New York State Route 252

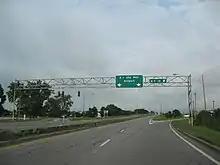
NY 252 at its interchange with NY 15 in Henrietta

NY 252 begins at an intersection with NY 33A in the Monroe County town of Chili. The route heads eastward, following Beaver Road through a sparsely populated area of Chili. About from NY 33A, NY 252 intersects NY 386. The highway continues onward, partially paralleling Black Creek eastward to an intersection with Archer Road. Here, Beaver Road comes to an end while NY 252 adopts the Archer Road name and heads southeastward, crossing over Black Creek as it approaches Ballantyne Road. At Ballantyne Road, Archer Road terminates and NY 252 changes names once more to Ballantyne Road.